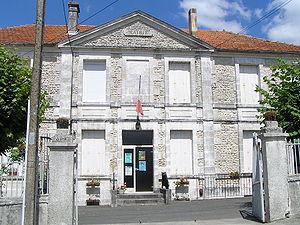
mairie de Saint-Preuil
Saint-Preuil est une commune du Sud-Ouest de la France, située dans le département de la Charente.